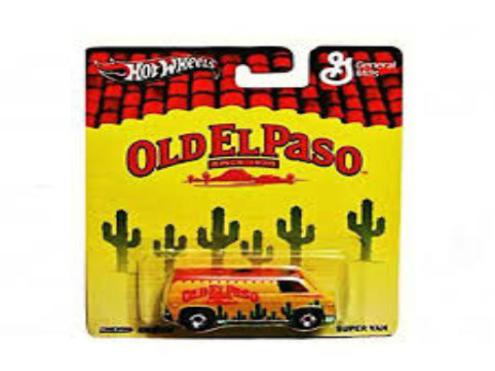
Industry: Food